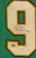
Number: 9